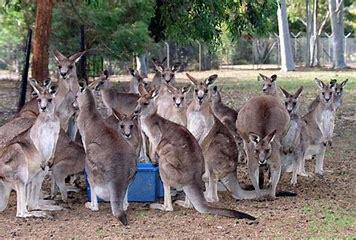
Brand: KangaROOS
Model: 100